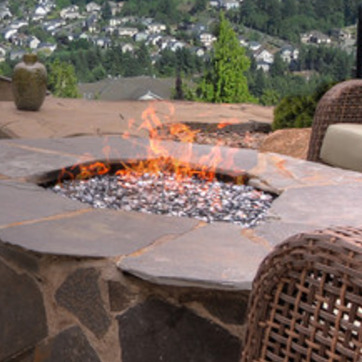
Material: other